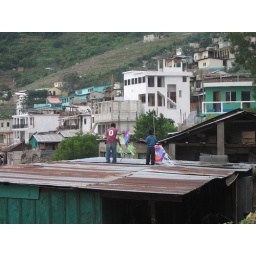
More kids on the roof in Santiago flying kites on the holiday